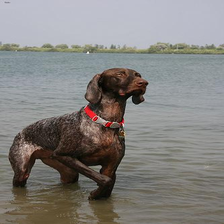
Species: dog
Breed: german shorthaired